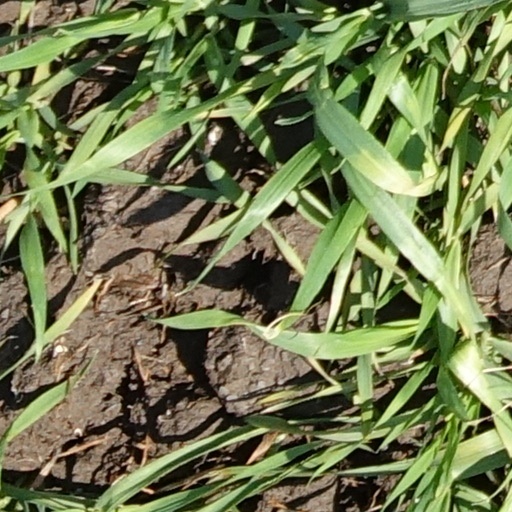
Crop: wheat